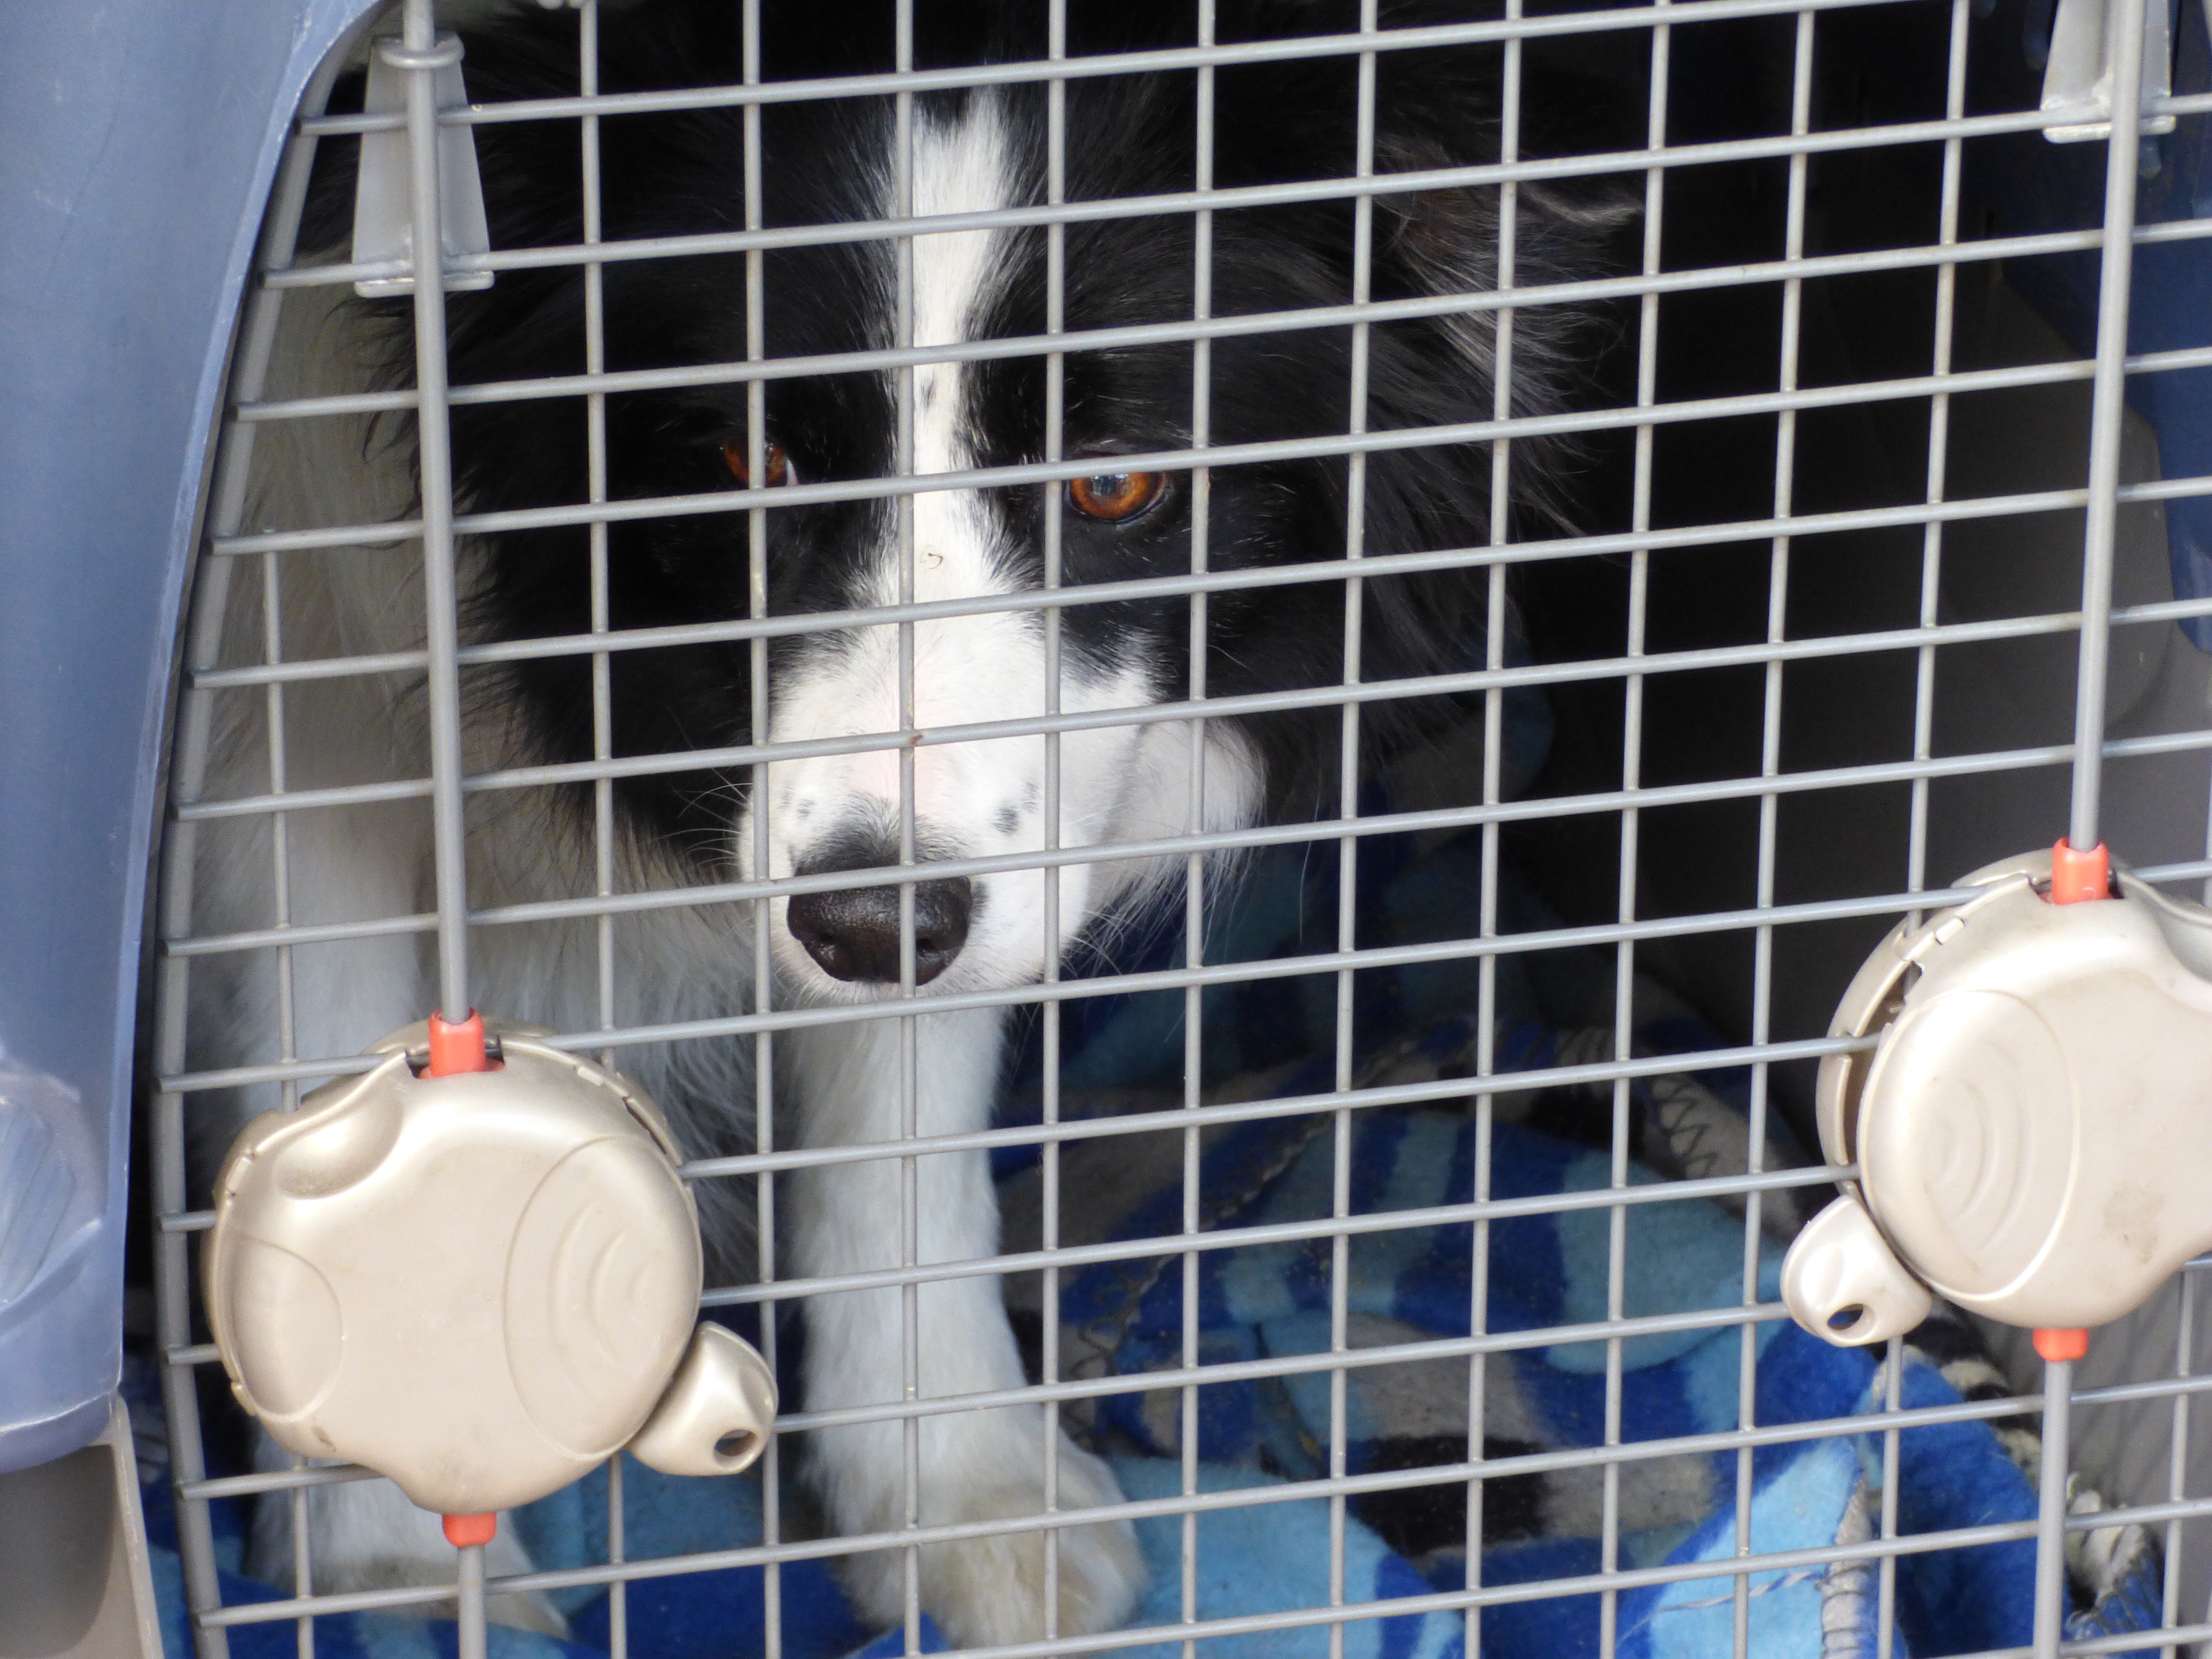
dog, animal, blue, cage, thoroughbred, border, breed, doggy, animal shelter